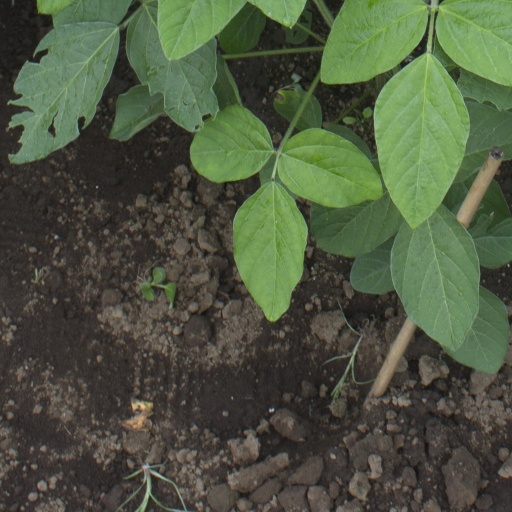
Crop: soybean